Neal Baer

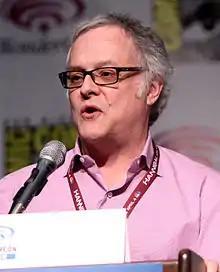
Baer in 2013

Neal Baer (born 1955) is an American pediatrician and television writer and producer. He is best known for his work on the television shows "Designated Survivor", "ER" and "".